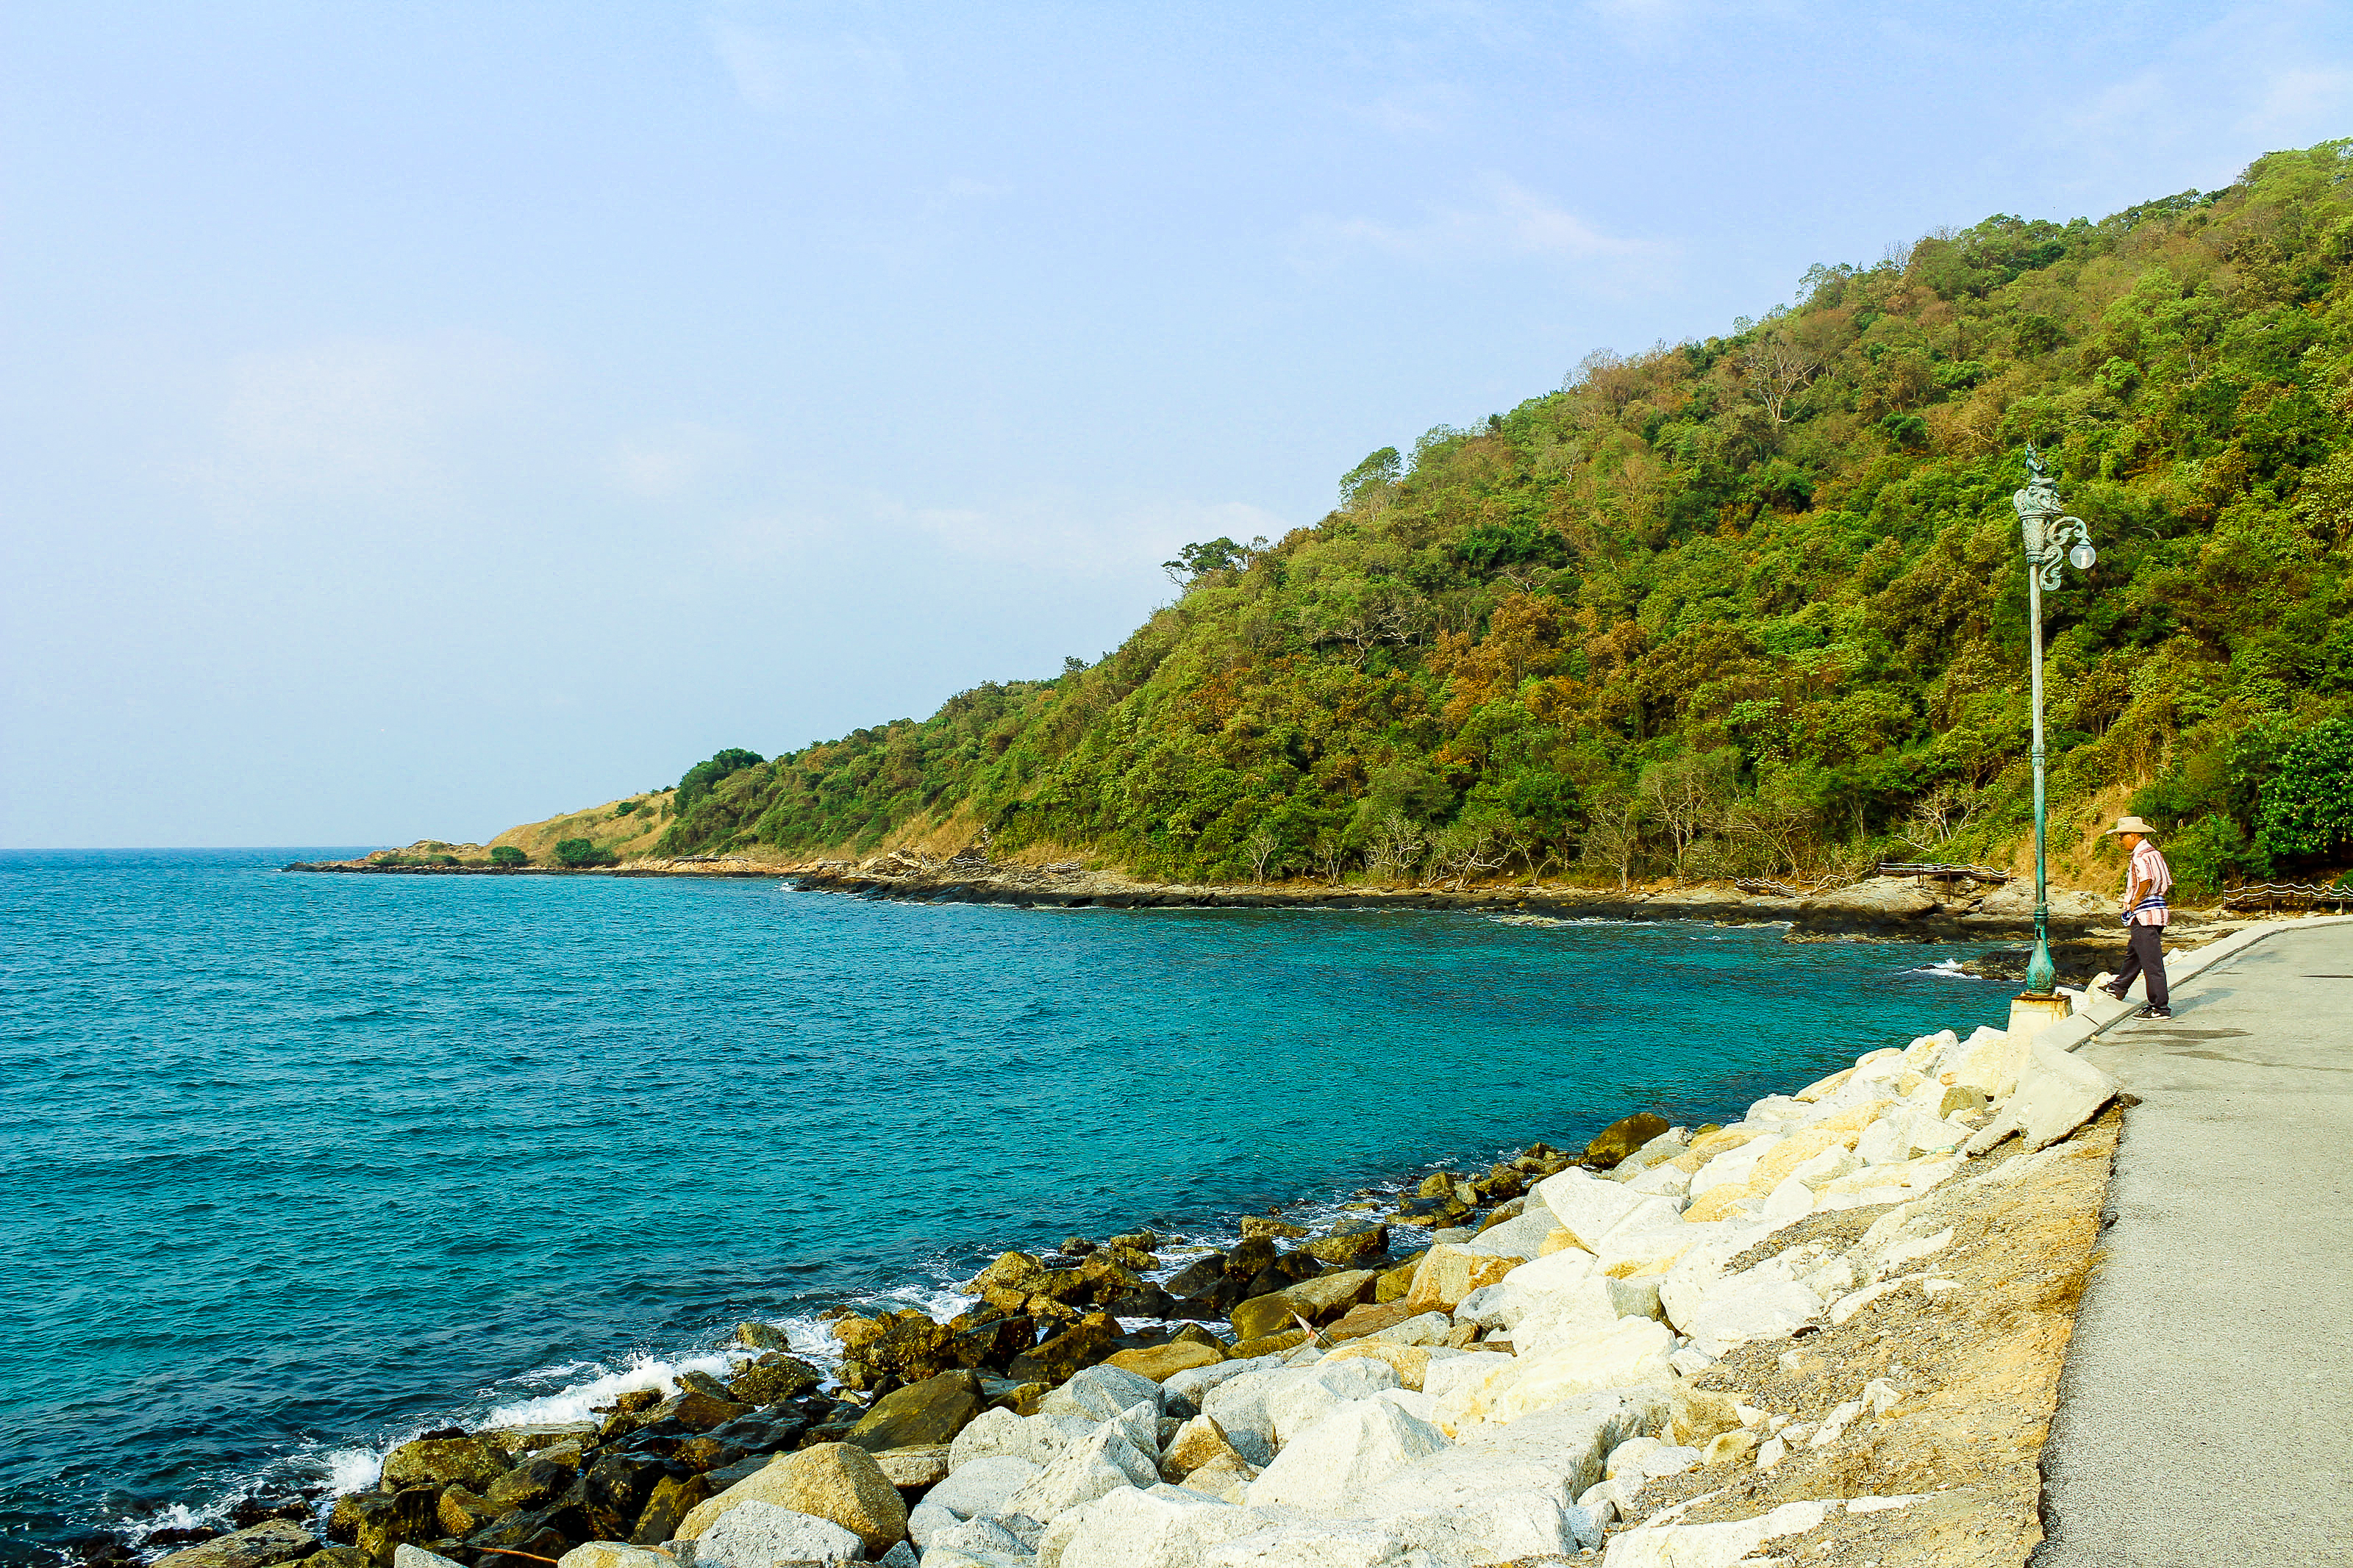
thailand, nature, sea, landscape, travel, summer, background, sky, beautiful, water, ocean, beach, rayong, blue, park, khao, ya, national, view, seascape, rock, wave, samet, vacation, natural, tourism, coast, sand, bay, shore, body of water, coastal and oceanic landforms, promontory, headland, cove, tropics, island, tree, cape, inlet